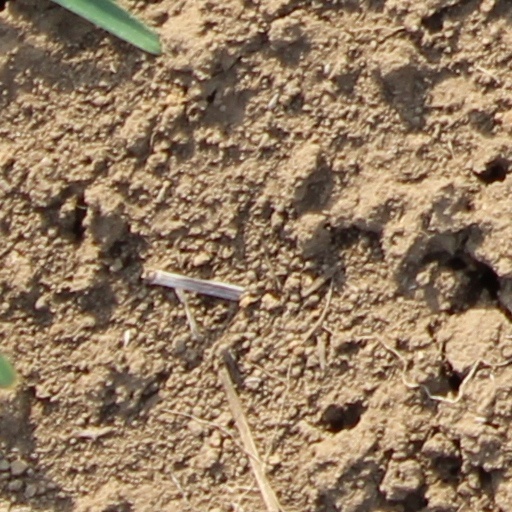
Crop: wheat